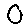
Label: 0